List of songs recorded by Blackpink

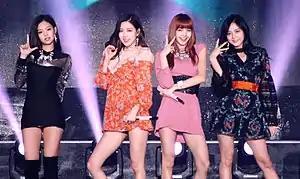
Photo of Blackpink in 2017

The following is a list of songs recorded by South Korean girl group Blackpink, consisting of the members Jisoo, Jennie, Rosé, and Lisa. As of July 2025, the girl group has officially released 33 songs, of which 22 songs were originally recorded in Korean and 11 were originally recorded in English. They have also released 17 Japanese versions of their Korean songs.